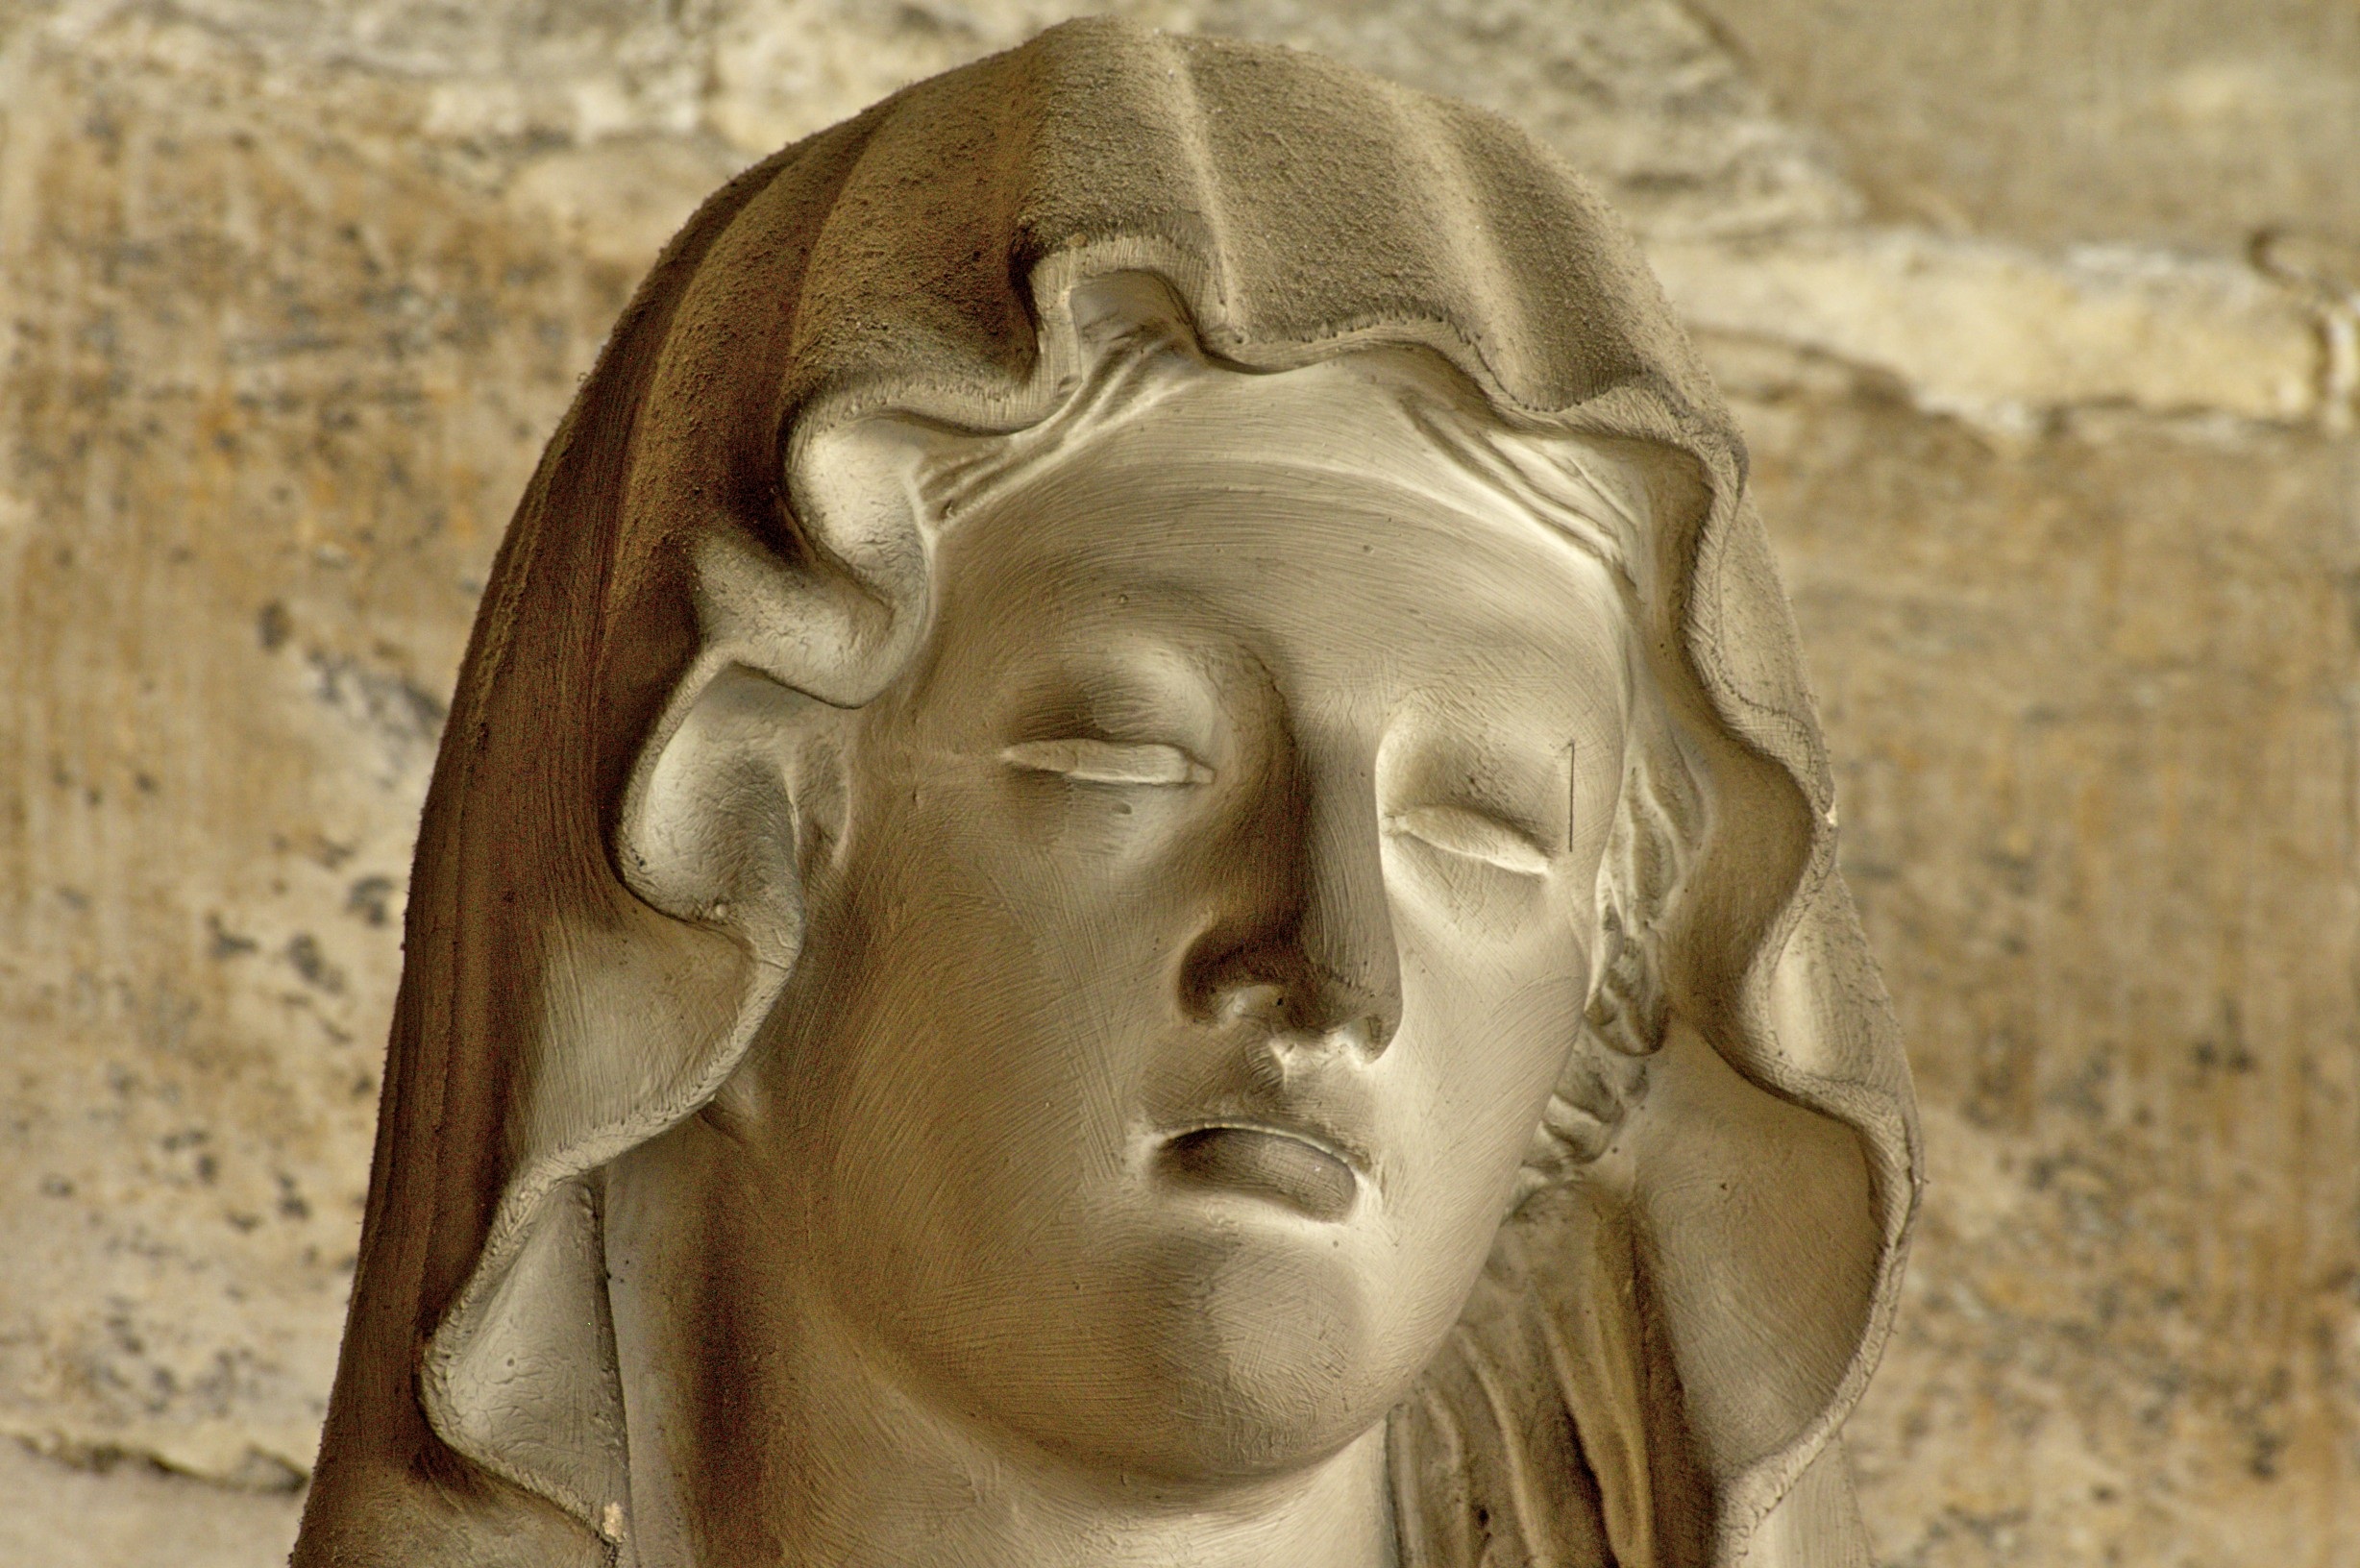
paris, monument, statue, church, sculpture, art, temple, head, carving, relief, mythology, stone carving, gautama buddha, ancient history, saint germain des pres